Jenny d'Héricourt

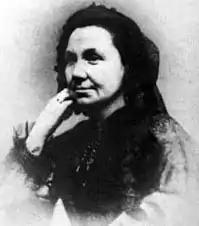
Jenny d'Héricourt

Jenny d'Héricourt (9 September 1809 Besançon, France – 12 January 1875 Saint-Ouen-sur-Seine, France), also Jenny P. d'Héricourt, was a feminist activist, writer, and a physician-midwife.